Ordet

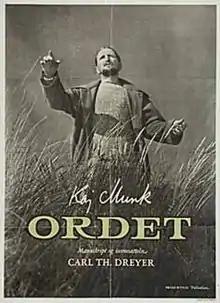
theatrical release poster

Ordet (meaning "The Word" and originally released as The Word in English) is a 1955 Danish drama film, written and directed by Carl Theodor Dreyer. It is based on a play by Kaj Munk, a Danish Lutheran priest, first performed in 1932. The film won the Golden Lion at the 16th Venice International Film Festival, and was the only film by Dreyer to be both a critical and financial success.